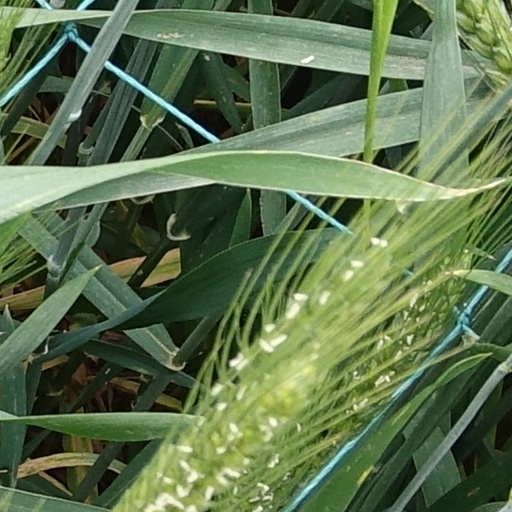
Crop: wheat